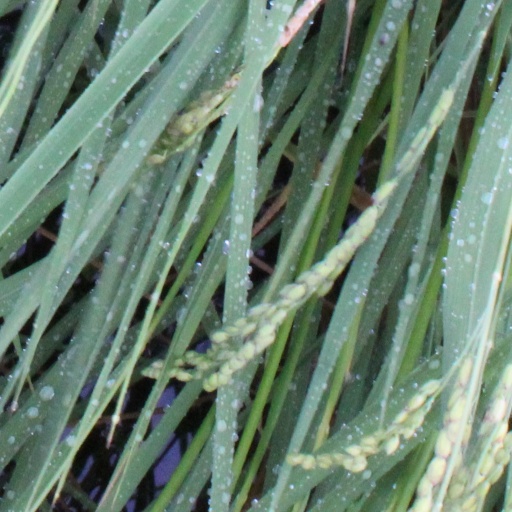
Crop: rice